Hungary in World War II

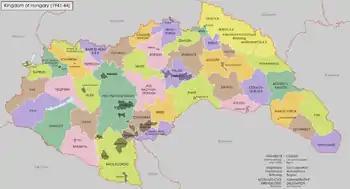
Kingdom of Hungary 1941–45

Following the two Vienna awards, a number of counties that had been lost in whole or part by the Treaty of Trianon were restored to Hungary. As a result, some previously "county of temporary united administration" – in Hungarian "közigazgatásilag egyelőre egyesített vármegye" (k.e.e. vm.) – were de-merged and restored to their pre-1920 boundaries.